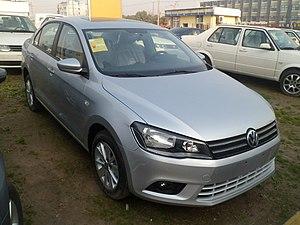
La Volkswagen New Jetta, est un modèle d'automobile Volkswagen chinois produit par FAW-Volkswagen dans les usines de Changchun et Chengdu. Elle est lancée en février 2013 et remplace dès sa sortie la Volkswagen Jetta Pionier.